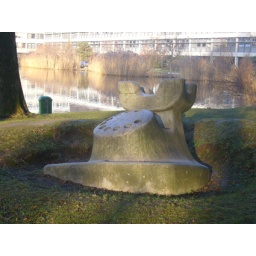
The University of Linz has this ancient telephone monument in the park outside the main building.